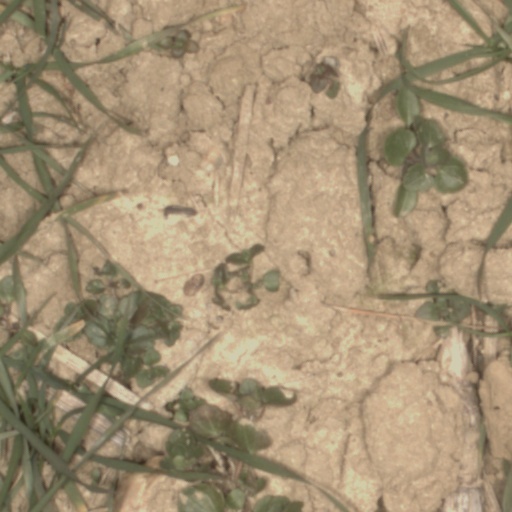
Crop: wheat